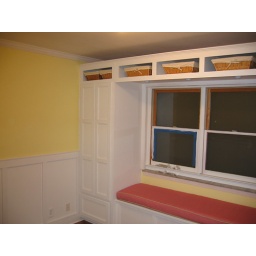
Finishing the walls below the yellow paint and painting the built in cabinets.